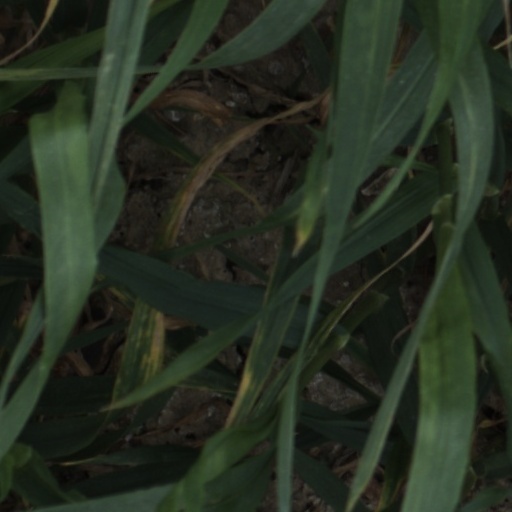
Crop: wheat